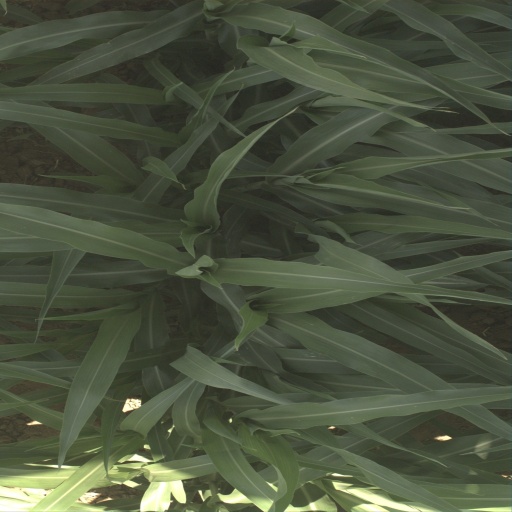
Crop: sorghum